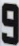
Number: 9